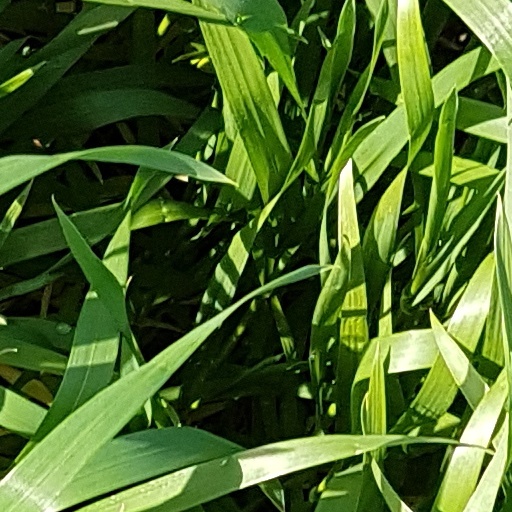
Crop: wheat